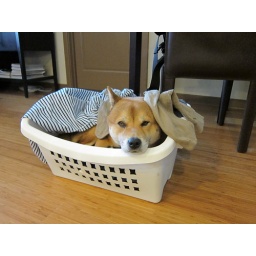
Dog loves sleeping in the laundry basket so much that he doesn't mind the stinky socks.